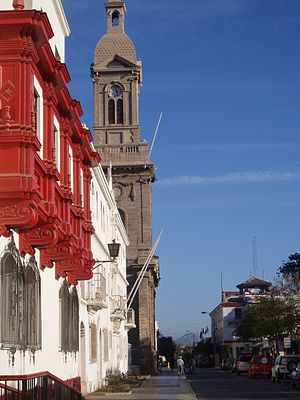
La Serena
Calle Los Carrera i La Serena. Bagest ses byens domkirke.
La Serena er en kommune og havneby i Chile. Den er hovedstad i Coquimbo-regionen og har et indbyggertal på 198.163 pr. 2012. La Serena er vokset sammen med nabobyen Coquimbo, og dette byområde, der strækker sig over næsten 1.900 km², er landets fjerdestørste med omkring 300.000 indbyggere. Byområdet er et af de hurtigst voksende i landet og har opnået en befolkningstilvækst på 32,6 % i perioden 1992-2002. Hele kommunen har omkring 400.000 indbyggere.